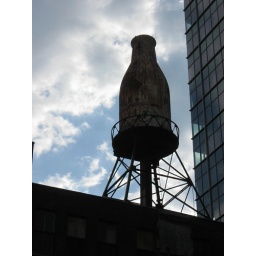
Milk bottle water tower, spotted near McGill University.